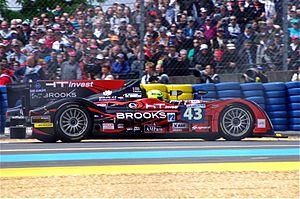
La Norma M200P est une automobile de compétition fabriquée par le constructeur Norma Auto Concept. Elle est homologué pour répondre au règlement des Le Mans Prototype de l'Automobile Club de l'Ouest. Elle est engagée aux 24 Heures du Mans à partir de 2010 dans la catégorie LMP2 par l'écurie française Pegasus Racing et à partir de 2011 par Extrême Limite.
Fabien Rosier, né le 6 juillet 1984 à Granville est un pilote automobile français. Il compte notamment deux participations aux 24 Heures du Mans, en 2011 et 2012.
Extrême Limite, anciennement Extrême compétition est une écurie de sport automobile française fondée en 2005 par Patrice Roussel. Elle est basée à Fay-de-Bretagne. L'écurie organise des stages pilotages et entretient des voitures de sport, comme des Venturi et des Lotus.